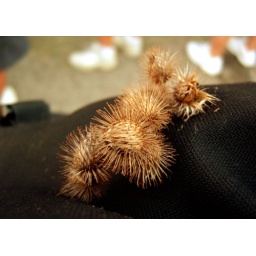
Brewery Tour. Found on my messenger bag after locking up (see Bikes in the grass for an idea).